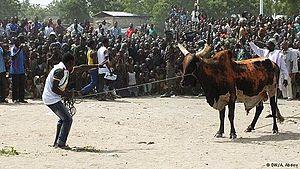
Hawan Kaho a Maradi
Le Niger, en forme longue la république du Niger, est un pays steppique d'Afrique de l'Ouest, situé entre l'Algérie au nord-nord-ouest, la Libye au nord-est, le Tchad à l'est, le Nigeria au sud, le Bénin au sud-sud-ouest, le Burkina Faso et le Mali à l'ouest-sud-ouest. La capitale est Niamey. Les habitants sont des Nigériens. Le pays est multiethnique et constitue une terre de contact entre l'Afrique subsaharienne et l'Afrique du Nord. Le Niger fait partie de la Communauté économique des États de l'Afrique de l'Ouest et de l'Organisation de la coopération islamique.